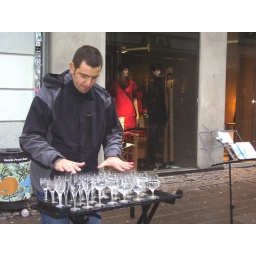
play music by glass water